Johanna Bischitz von Heves

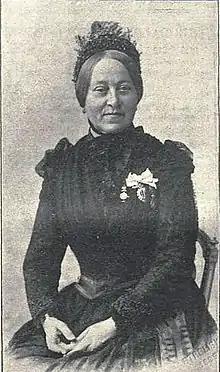
Johanna Bischitz von Heves

Hevesi/y Bischitz Johanna, or Johanna Bischitz de Heves (1827 in Tata – 28 March 1898 in Budapest) was a Hungarian philanthropist.